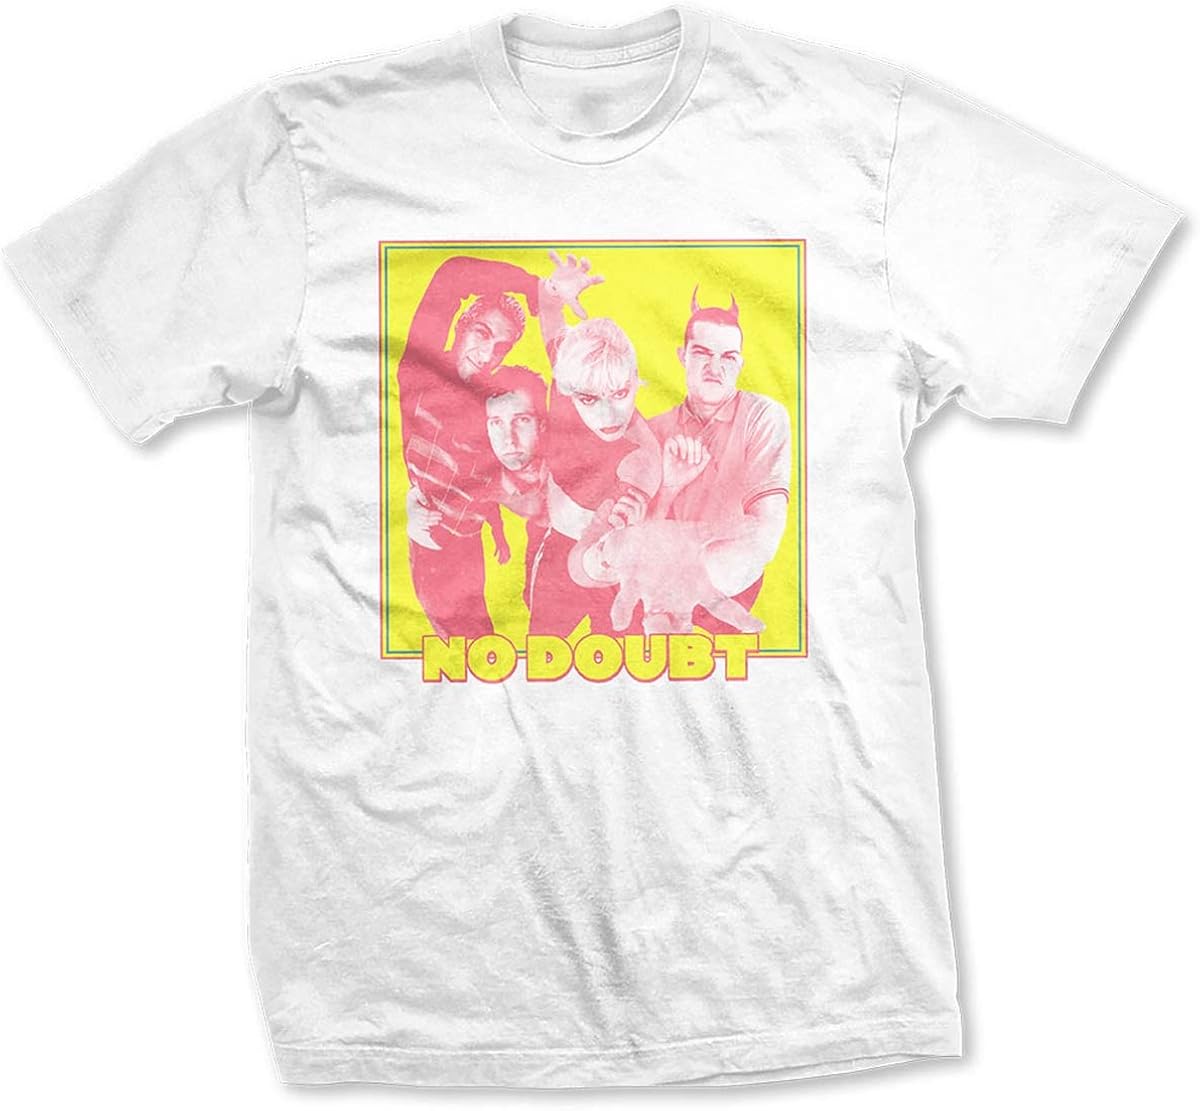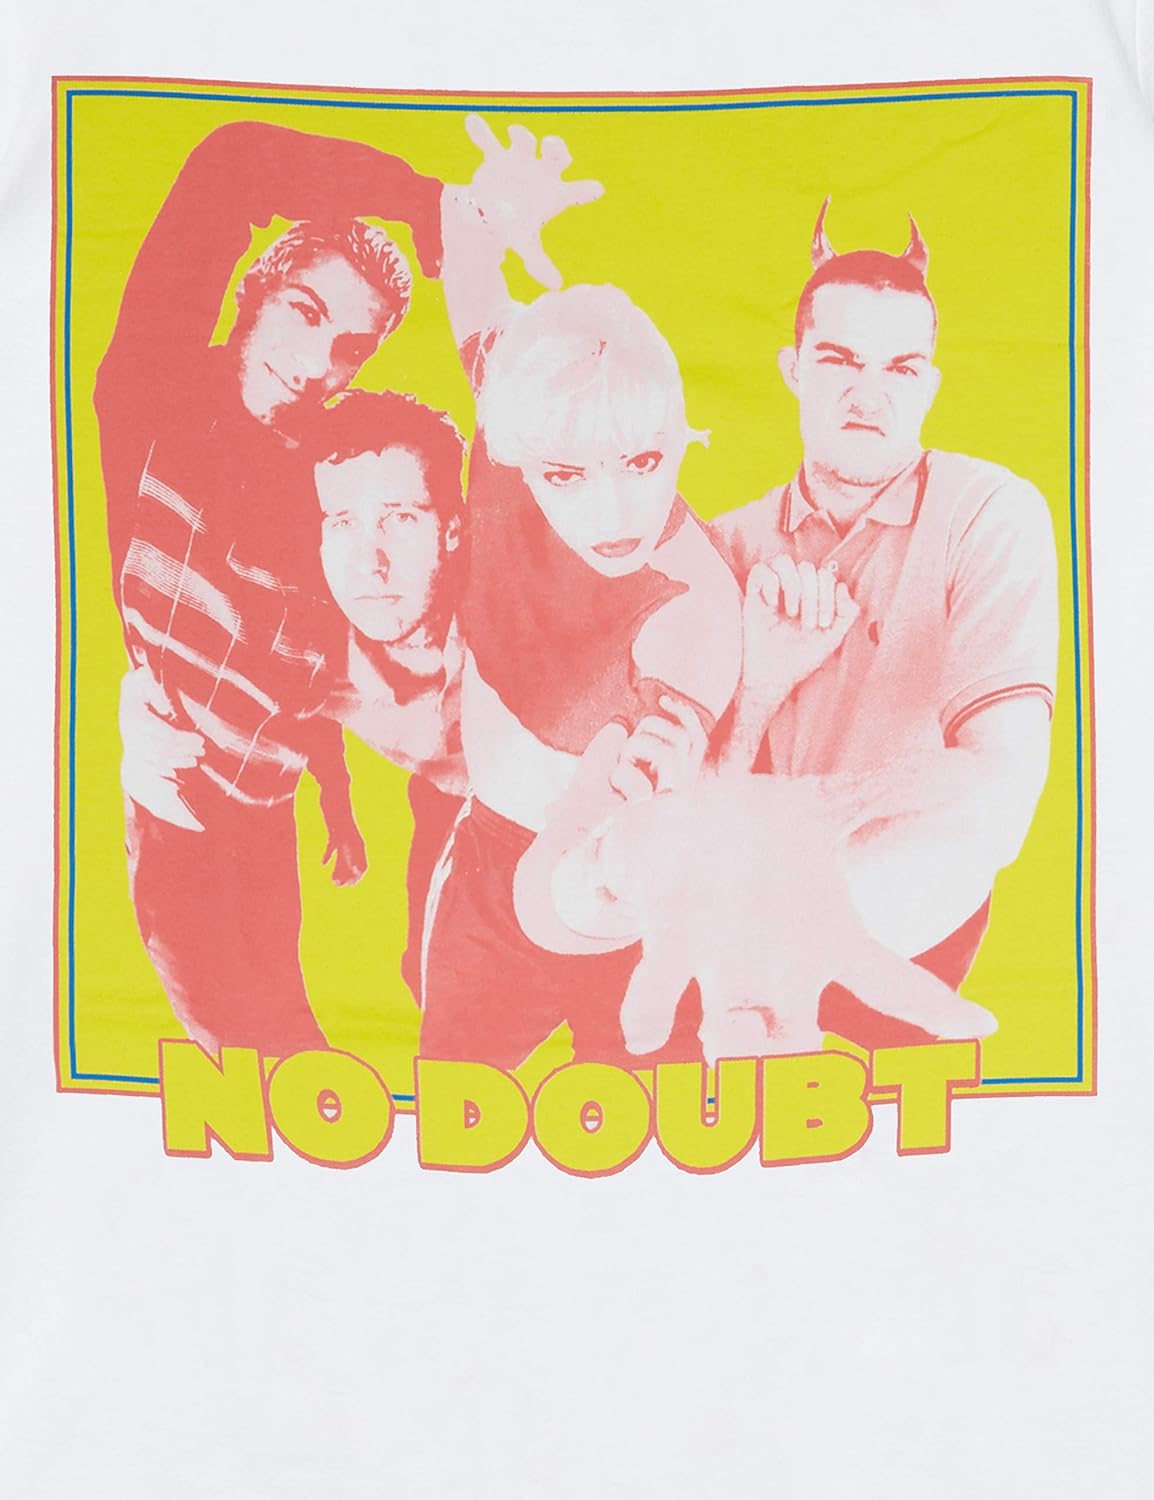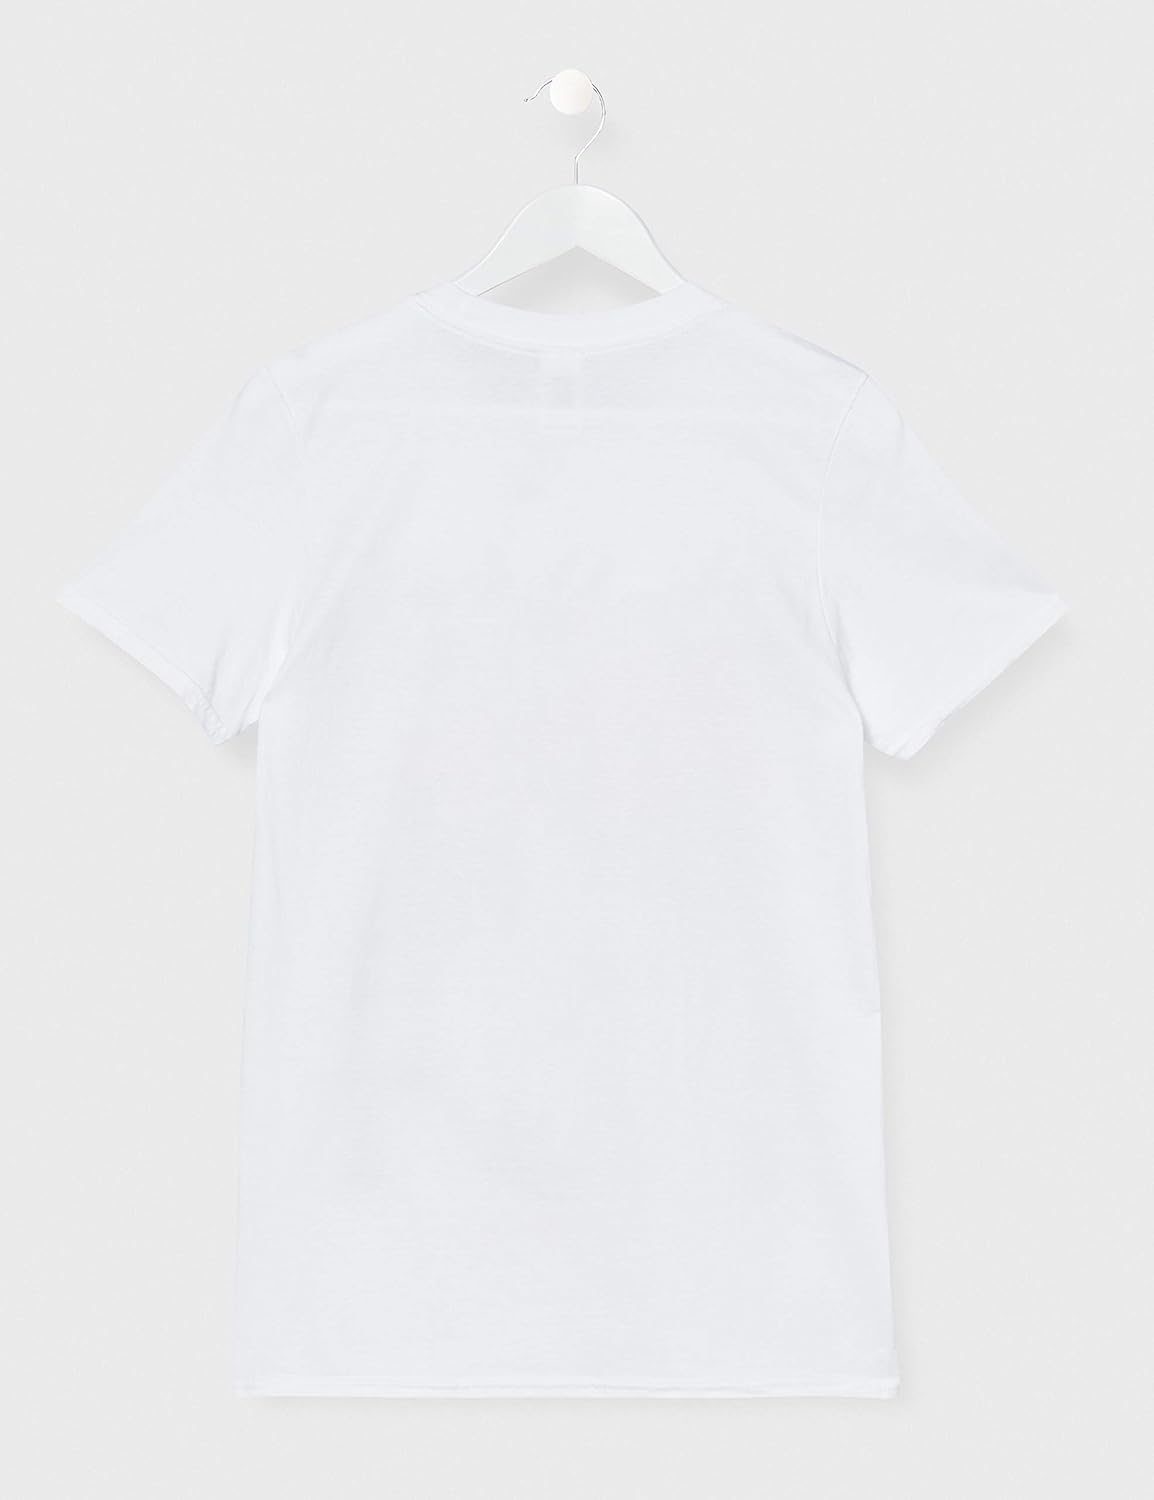
No Doubt Men's Yellow Photo Slim Fit T-Shirt White
Category: AMAZON FASHION
Yellow Photo (Import) These Adult Tees Have A More Form Fitting Cut Than A Regular T-Shirt And Are Made From A Much Softer Cotton.
Features: 100% Cotton | Made in USA | Pull On closure | Machine Wash